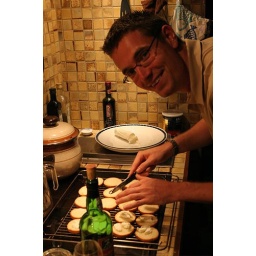
Rick is preparing some toast with goat cheese and figs, roasted in the oven and drizzled with honey. A delicious appetizer.